Béni Abbès

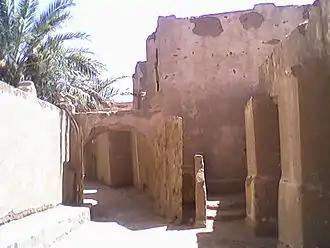
An entrance to the Old Ksar of Beni-Abbes

On arrival at Béni Abbés the Mkhaznia defeated the Ghenanma. The Abbabsa were in a separate ksar and asked Mohamed Ben-Abdeslam to settle with them for Koranic education. He accepted, on the condition that they build a new well fortified ksar in the palm grove. They accepted, and left the choice of location to Ben-Abdeslam.